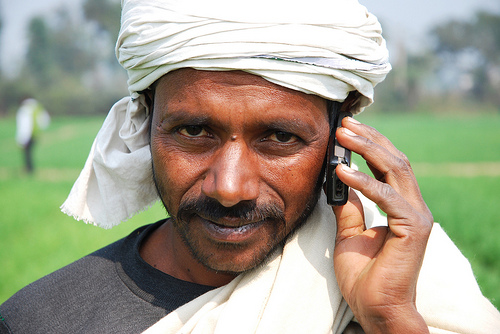
question: 画像に写っている場所はどこですか？
answer: 屋外

question: 画像に一番大きく写っている人は誰ですか？
answer: 男

question: 画像の写っている時間はいつですか？
answer: 昼間

question: 画像に写っている携帯電話の数はいくつですか？
answer: １

question: 男はどんな格好をしていますか？
answer: 頭にターバンを巻いている

question: 男はどんなことをしていますか？
answer: 電話をしている

question: ターバンは何色ですか？
answer: 白色

question: 携帯電話は何色ですか？
answer: 黒色